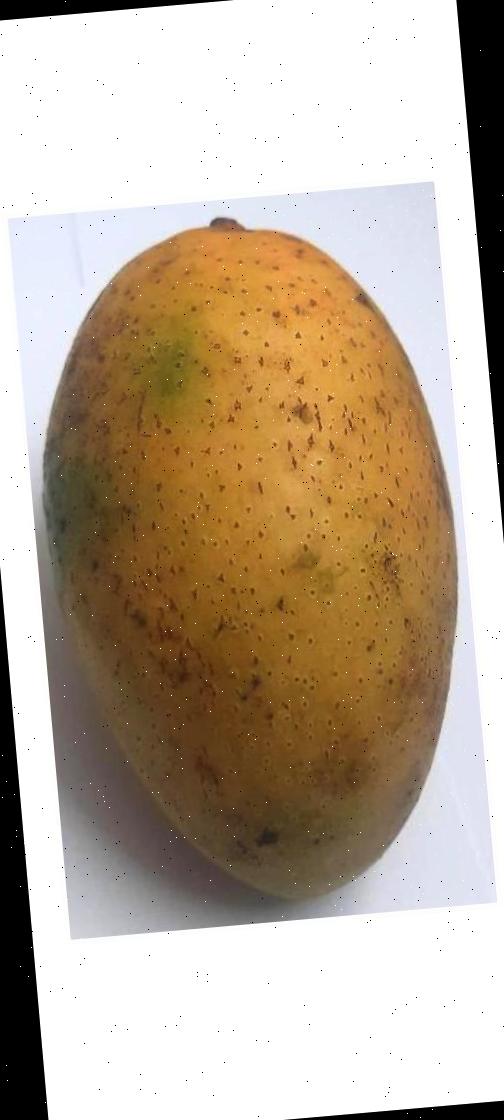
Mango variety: Ashshina Classic